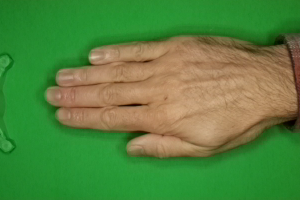
Label: paper